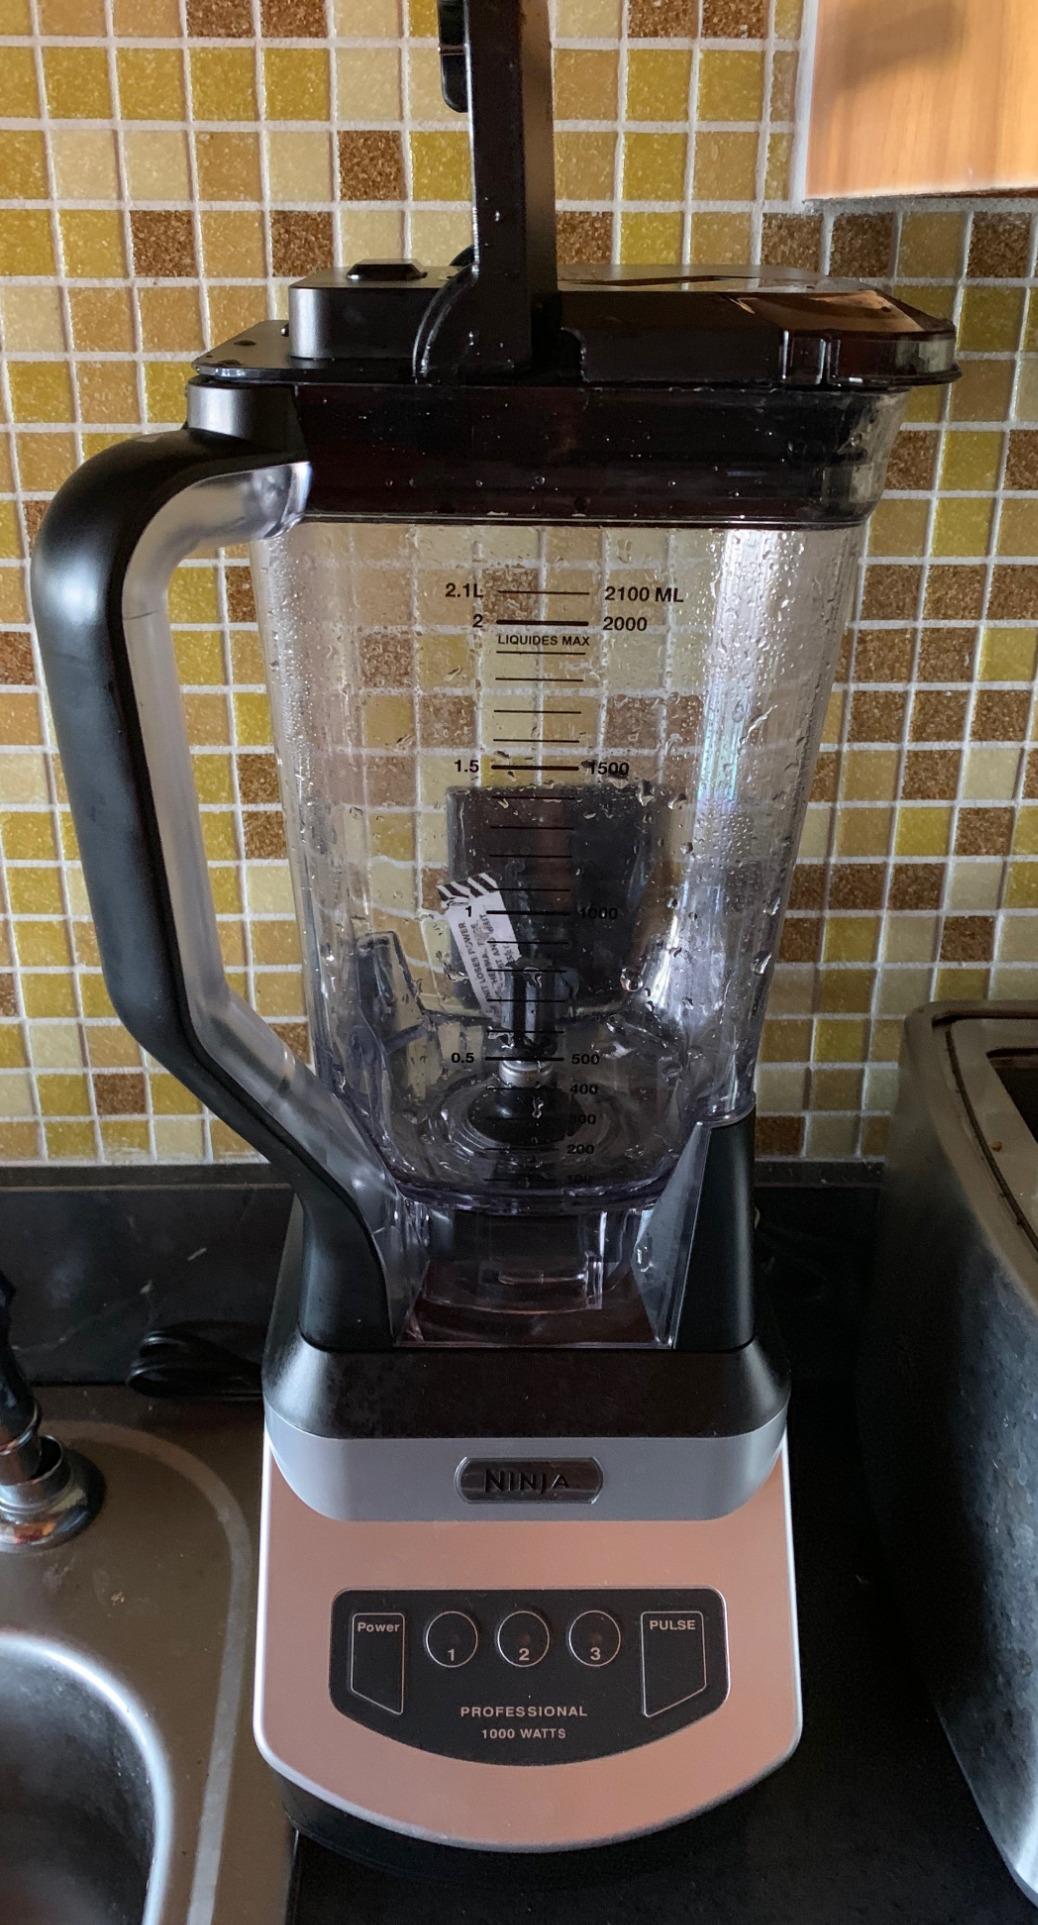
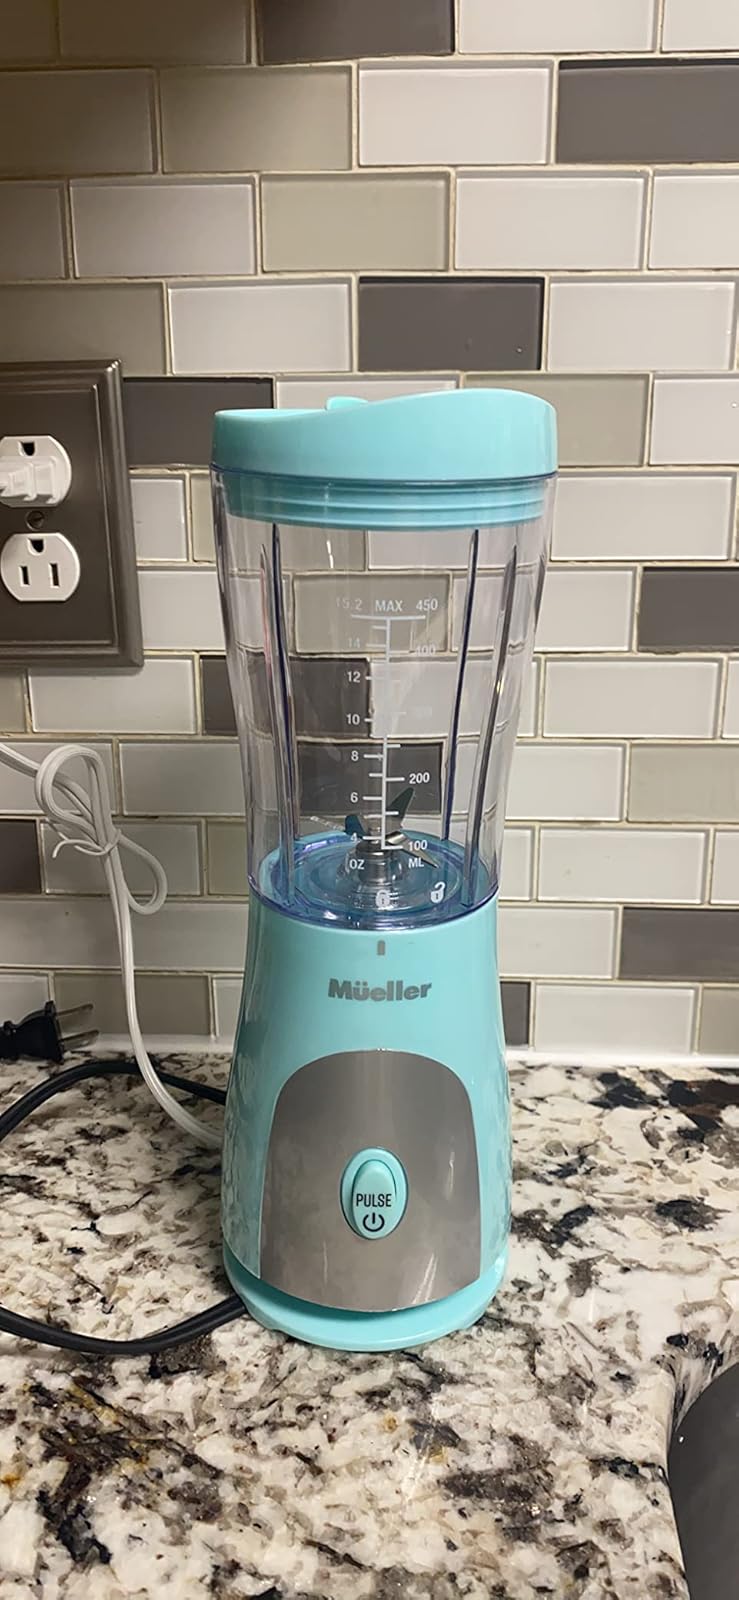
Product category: items_blender
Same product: no